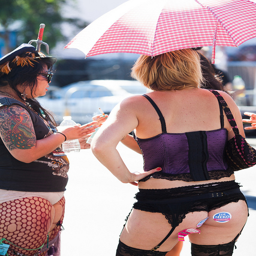
Some very racy looking outfits on some women.
Two woman who are half dressed for an odd occasion.
a woman wearing lingerie with her booty hanging out covered in stickers.
Two women dressed In lingerie one with an umbrella.
a couple of women in some under wear and umbrella